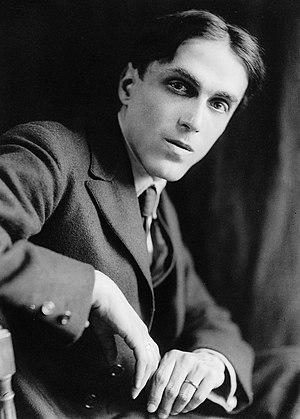
Paul Hubert Colin, né le 27 juin 1892 rue Jeanne-d'Arc à Nancy et mort le 18 juin 1985 à Nogent-sur-Marne, est un artiste peintre, dessinateur, costumier, scénographe et l'un des plus novateurs et influents affichiste lithographe français de la première partie du XXᵉ siècle.
Georges Pitoëff, né le 4 septembre 1884 à Tiflis et mort le 17 septembre 1939 à Bellevue, est un acteur et metteur en scène de théâtre français d'origine arménienne, également traducteur et décorateur. Il est l'un des quatre fondateurs de l'association le Cartel des quatre, créée en 1927.